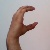
The image shows a hand gesture representing the letter 'C' in Indian Sign Language.